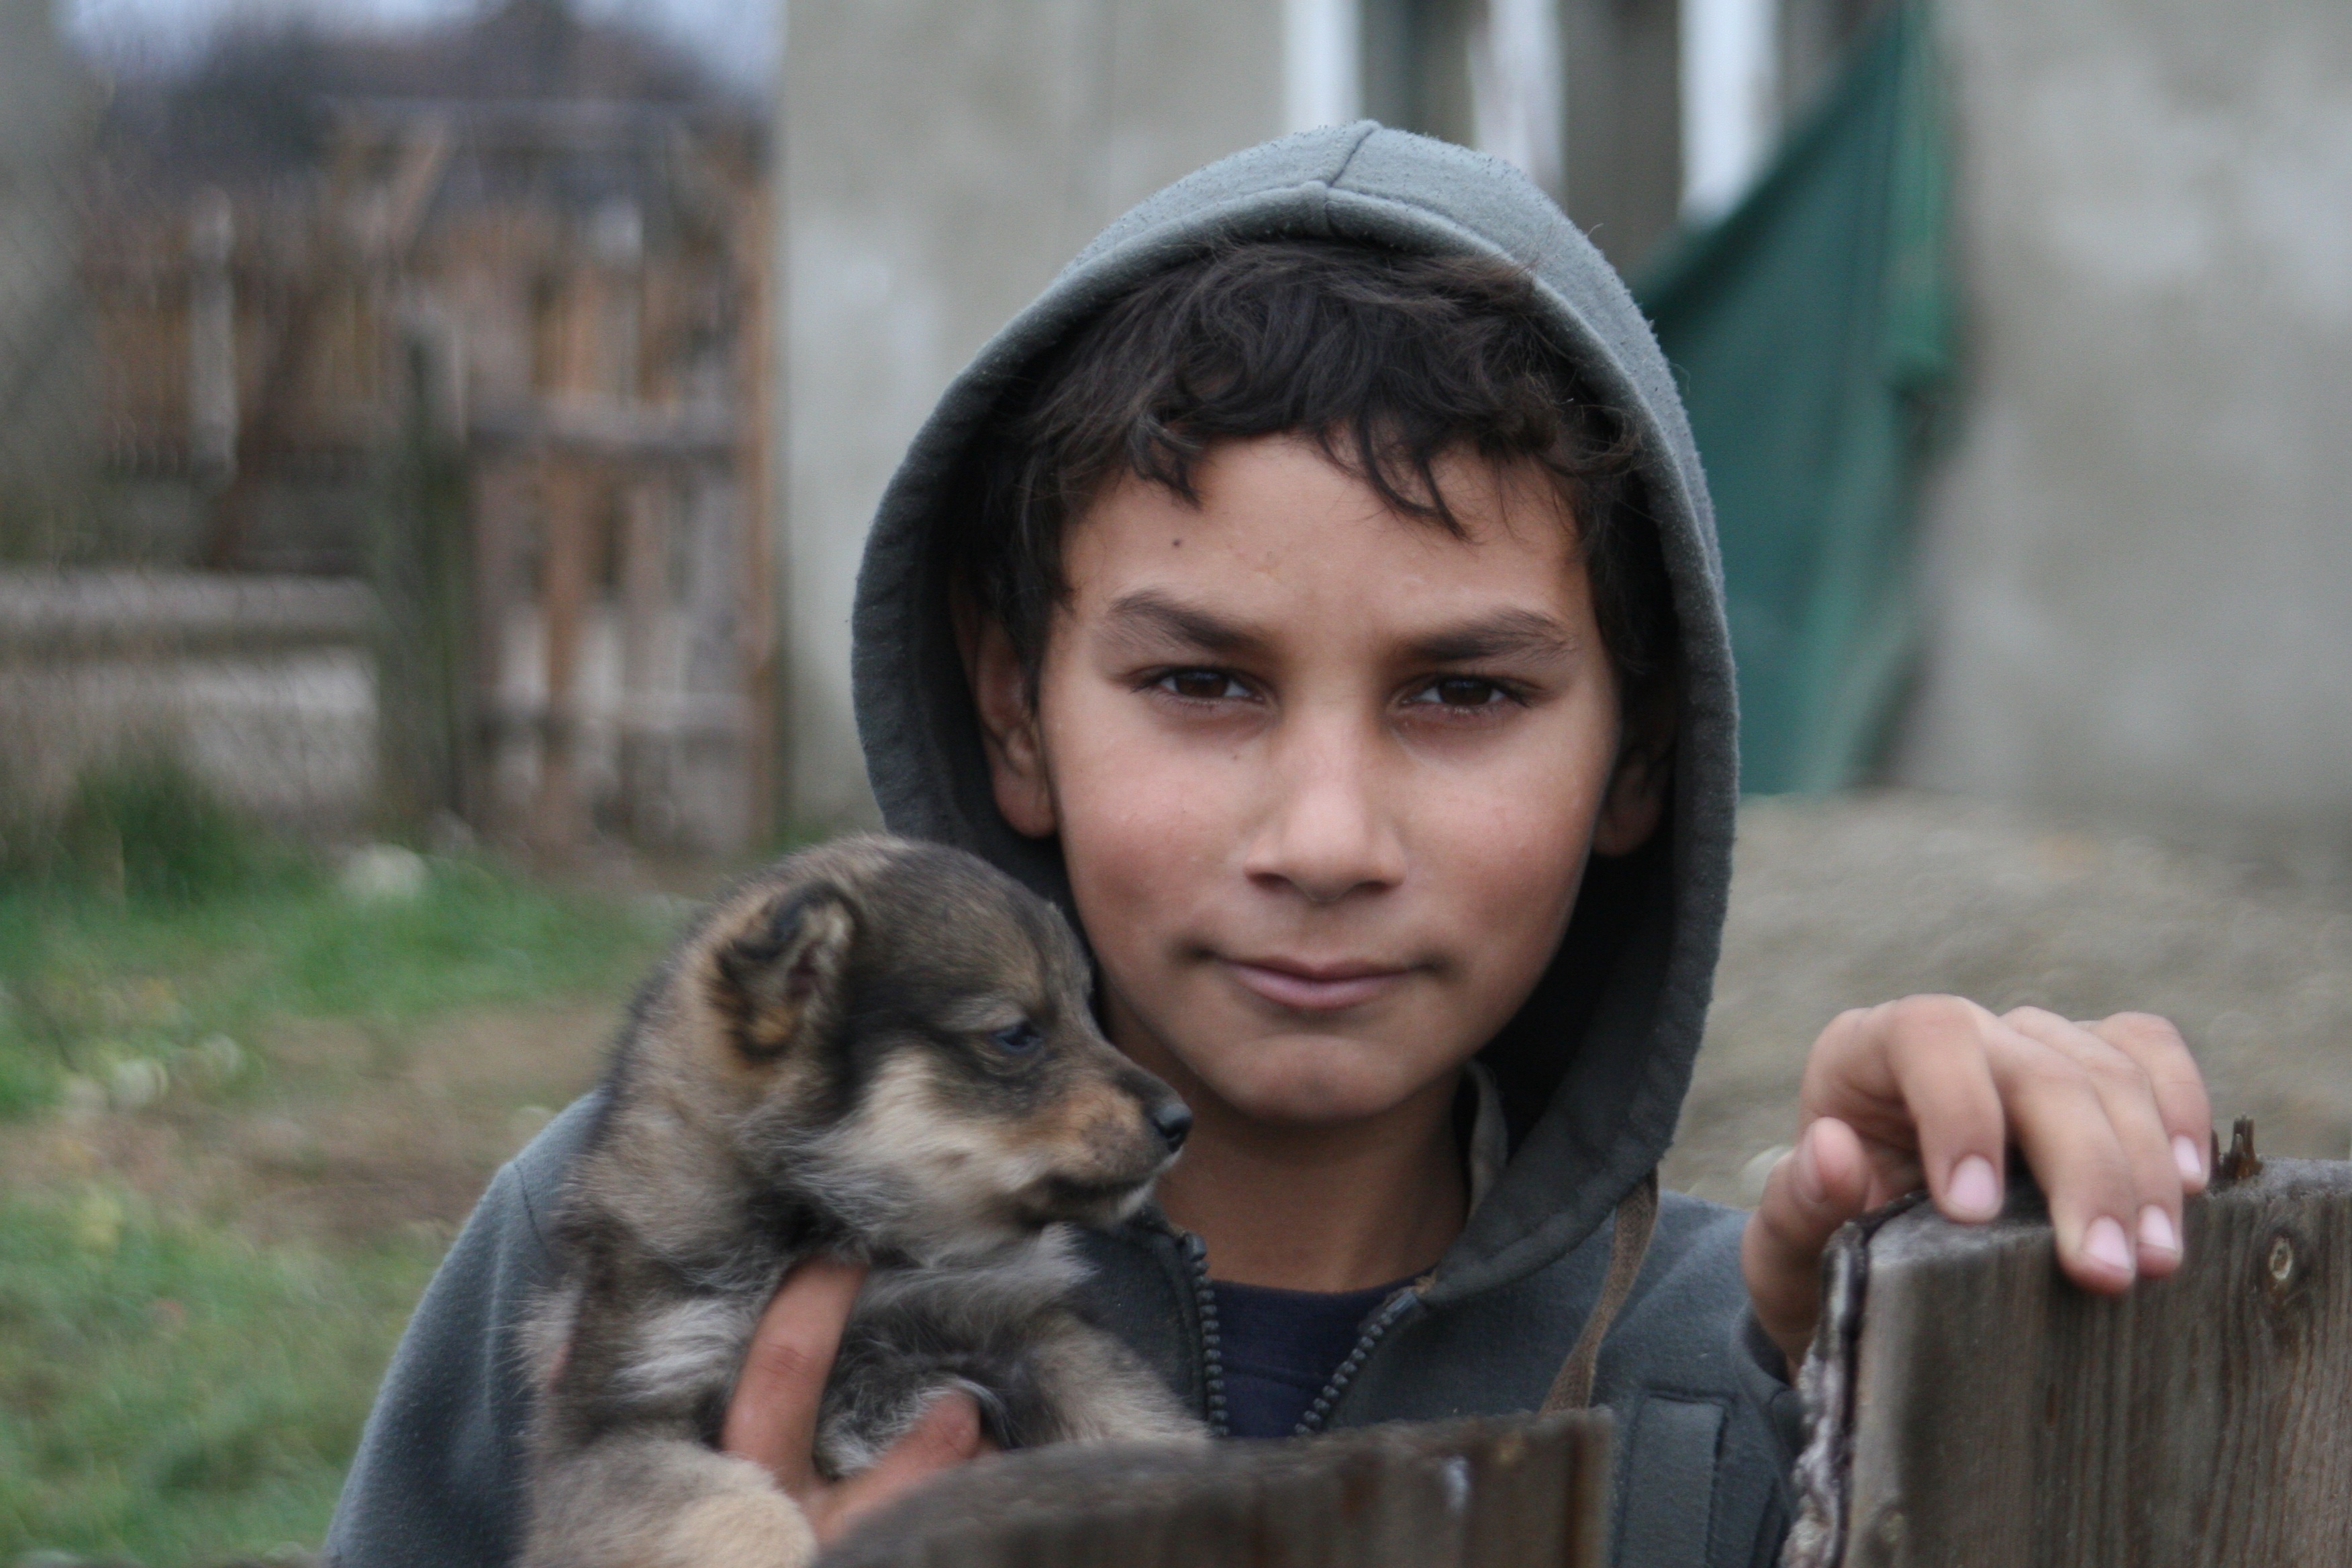
boy, dog, mammal, children, gypsies, transcarpathia, dog like mammal